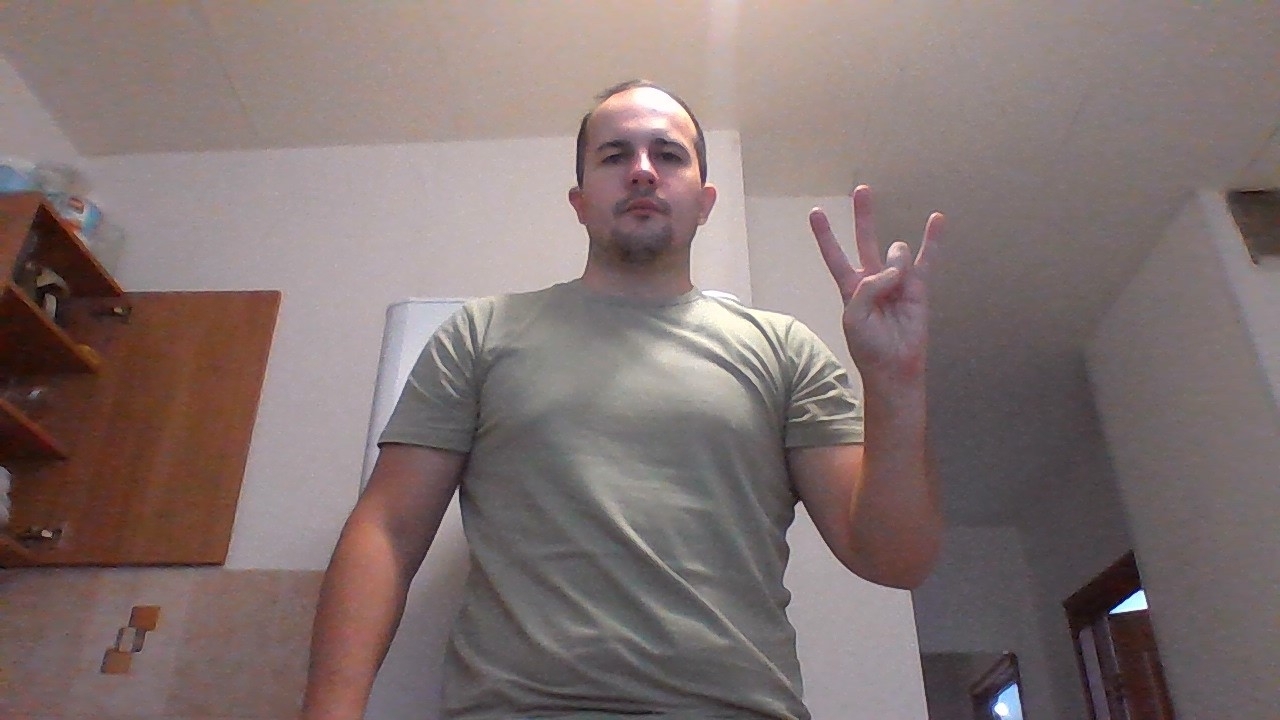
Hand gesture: three3